Yvon Mvogo

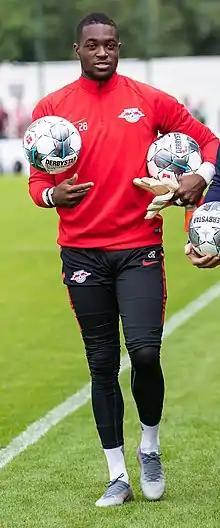
Mvogo with Leipzig in 2019

Yvon Landry Mvogo Nganoma (born 6 June 1994) is a professional footballer who plays as a goalkeeper. Born in Cameroon, he plays for the Switzerland national team.